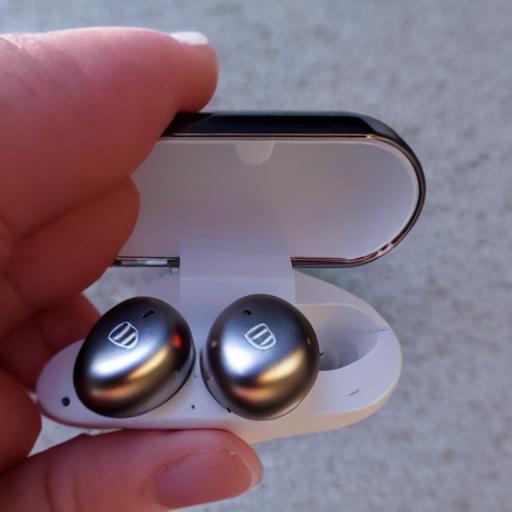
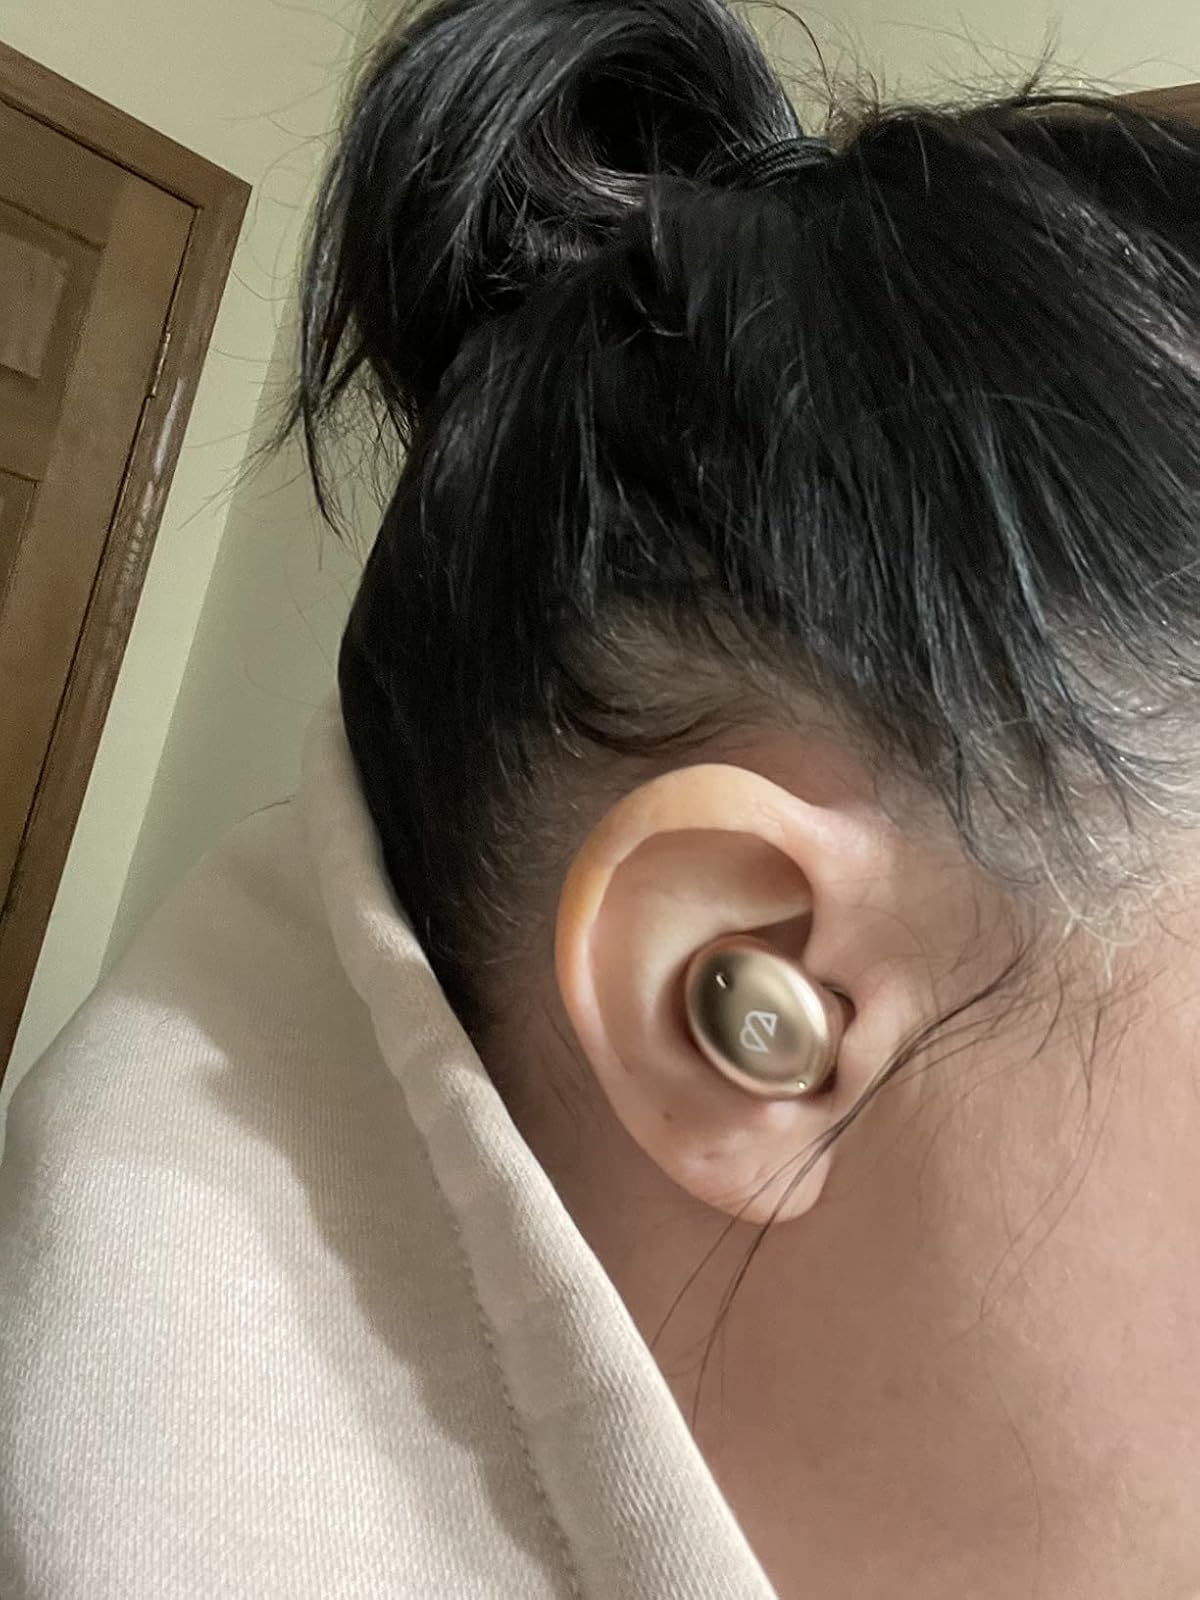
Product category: earbuds
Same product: no